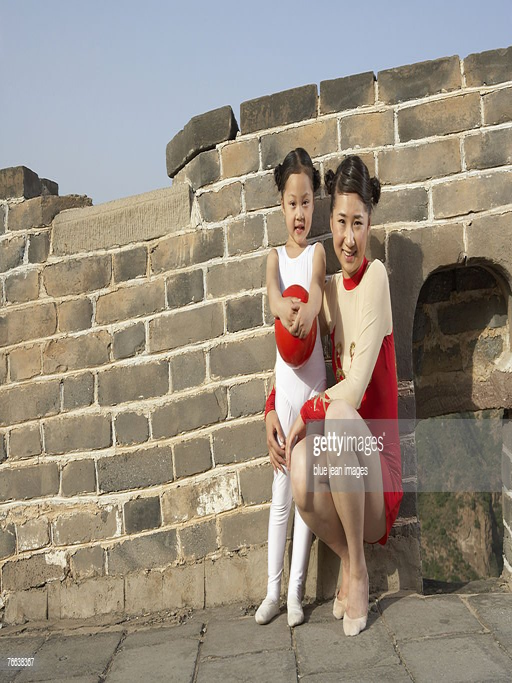
a young woman and a girl standing on tourist attraction